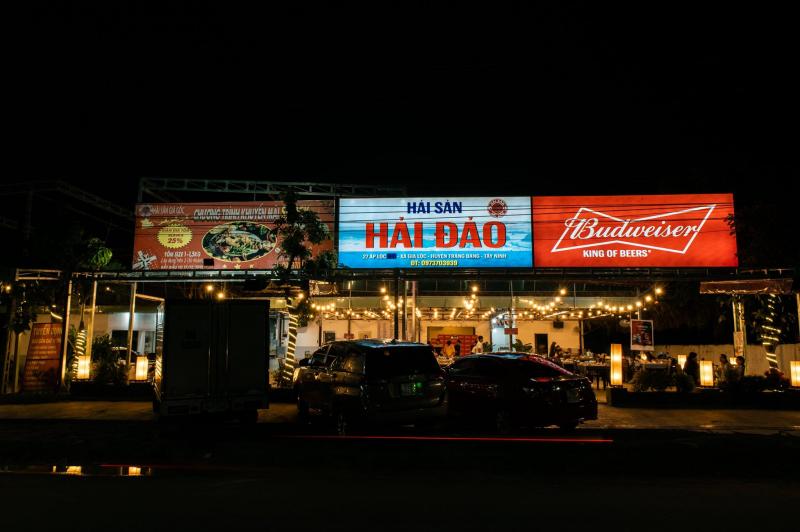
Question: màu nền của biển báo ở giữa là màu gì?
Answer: là màu xanh dương